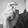
ASL letter: X